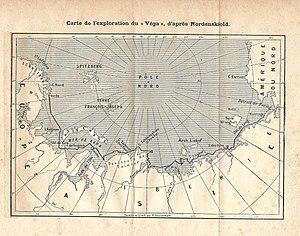
Carte dressée par A. E. Nordenskiöld de sa découverte du passage du Nord-Est du Pôle Nord —1878-1879—